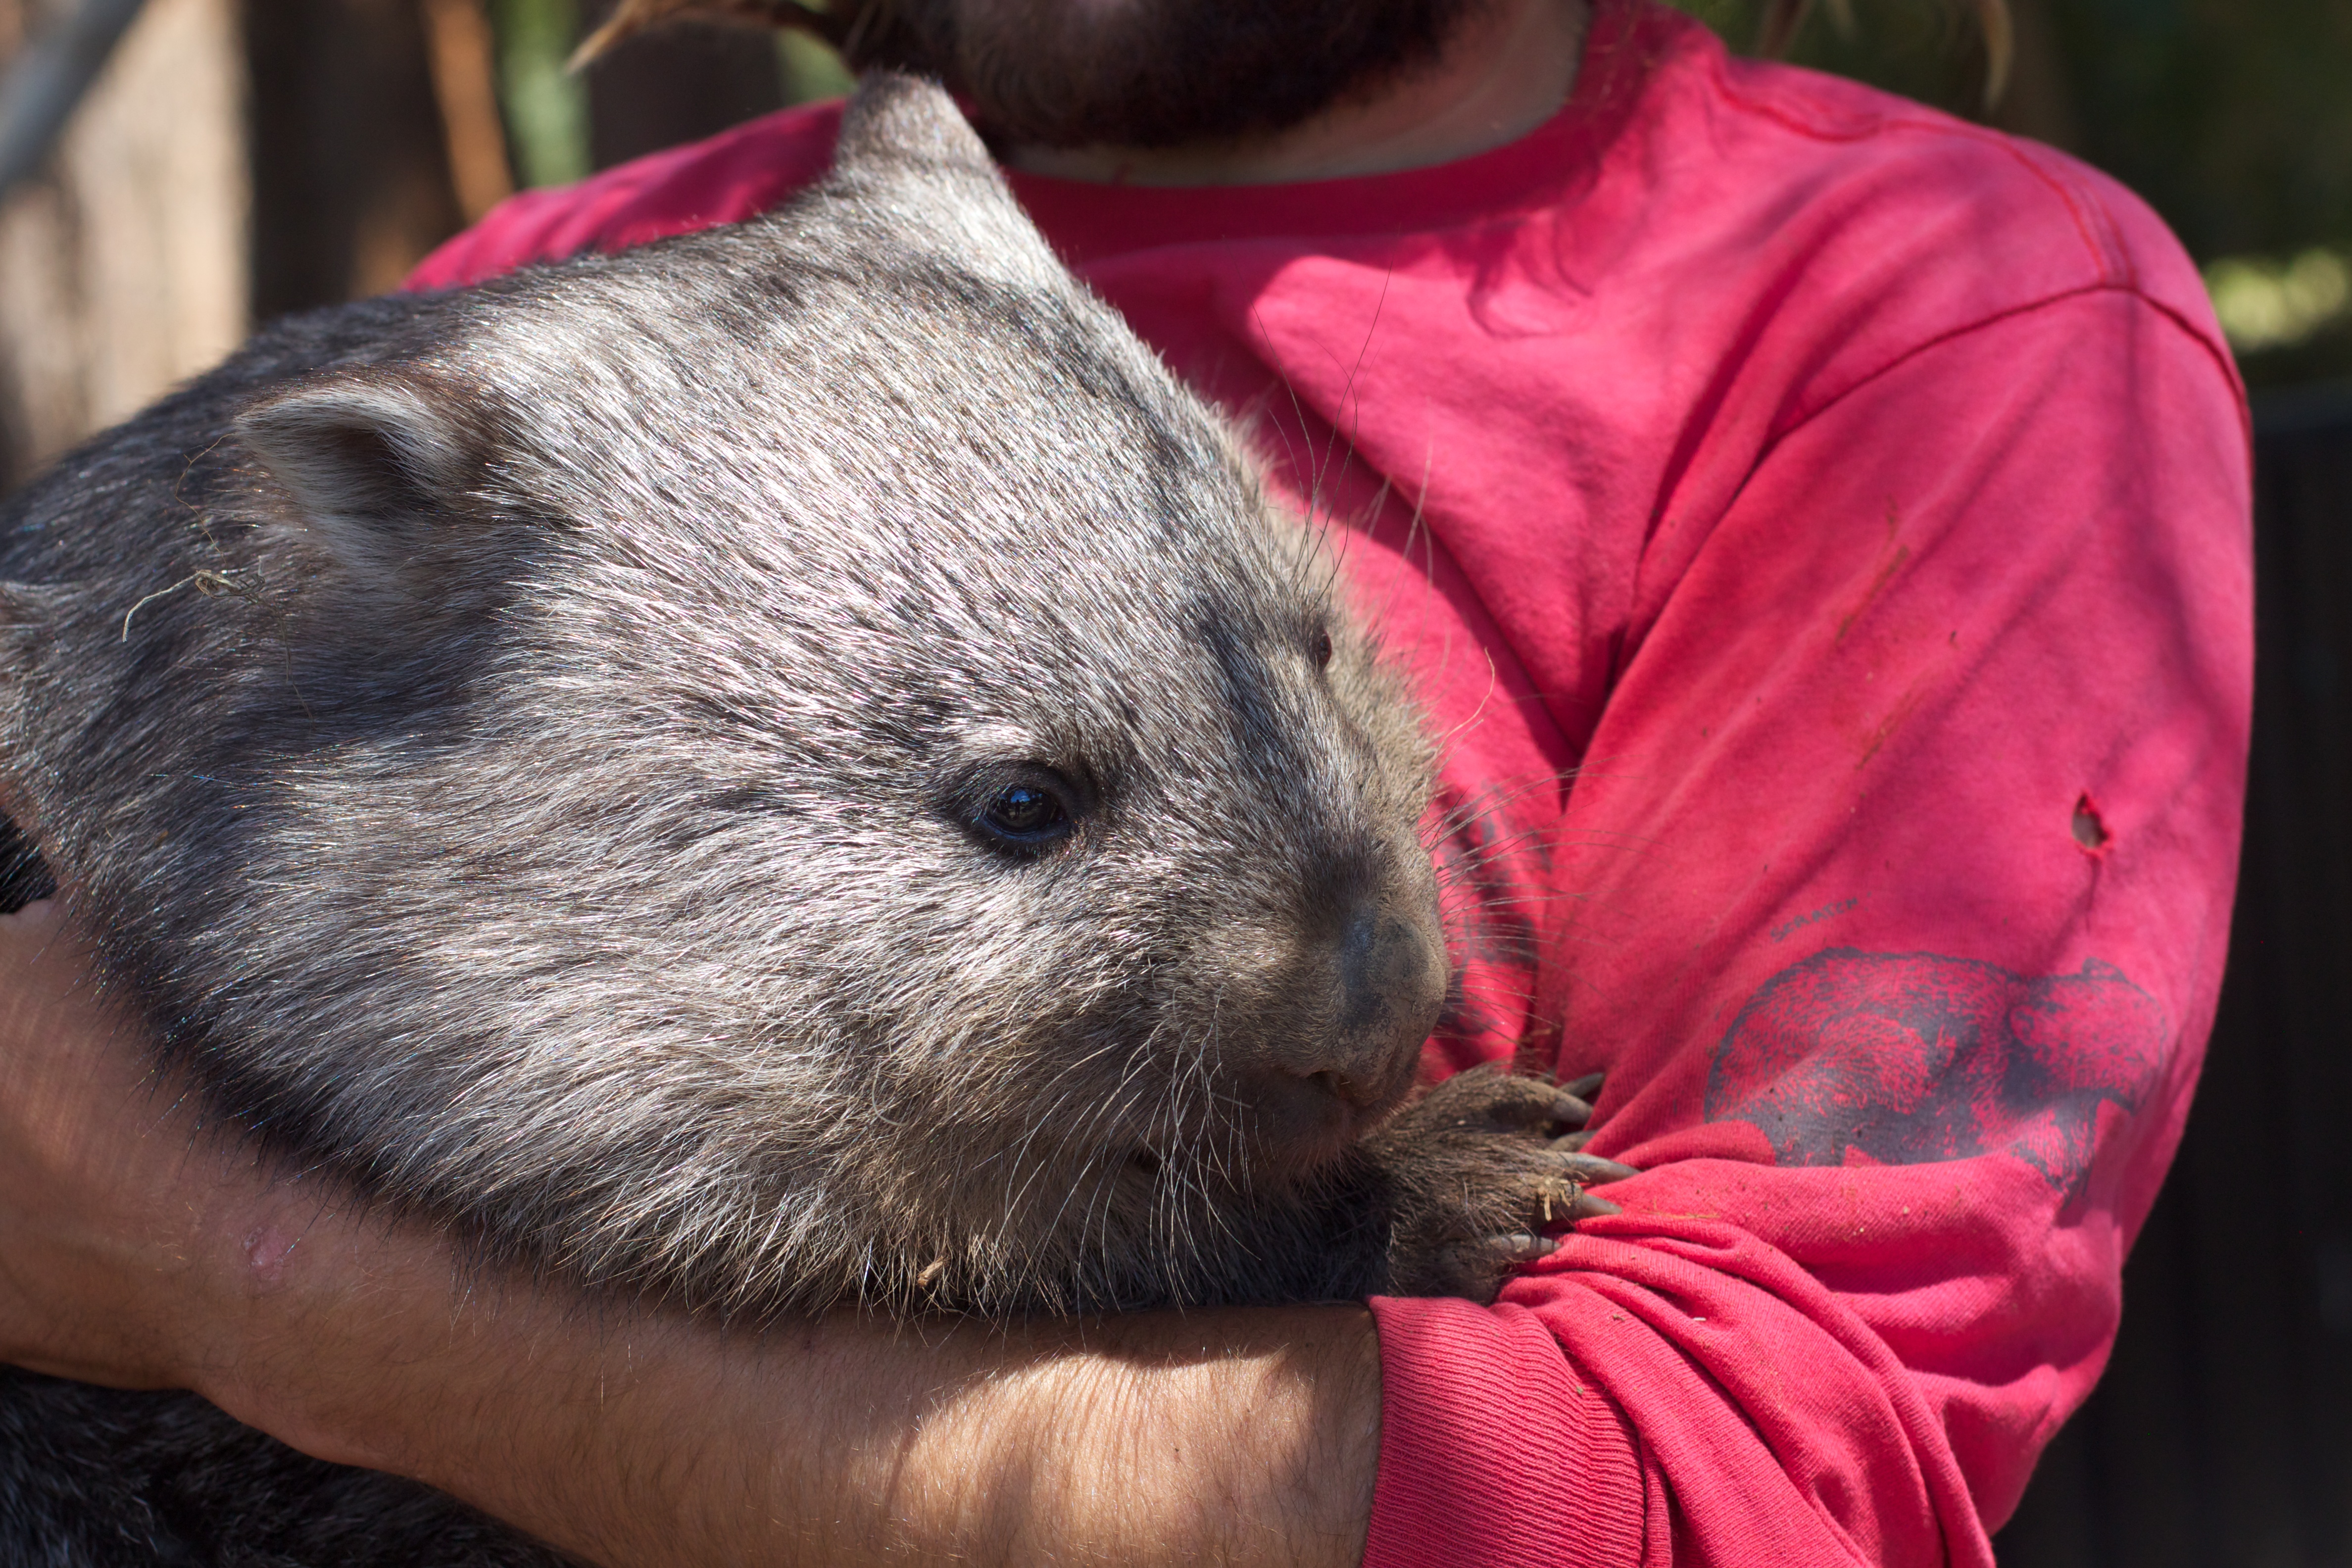
mammal, rodent, rabbit, nose, whiskers, vertebrate, auodyssey, wombat